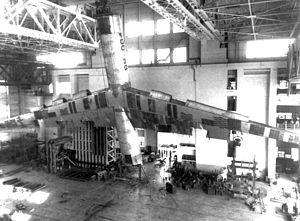
Le Convair B-36 Peacemaker est un bombardier stratégique lourd à long rayon d'action utilisé par l'United States Air Force entre 1949 et 1959. Le B-36 est conçu et développé dans les années 1940 par la Consolidated Aircraft Corporation, qui fusionnera avec Vultee pour donner Convair. Avec une envergure de plus de 70 mètres et une masse maximale au décollage de plus de 140 tonnes pour les premières versions, le B-36 est le plus grand avion à moteurs à pistons à avoir été produit en série. C'est le premier bombardier conçu spécialement pour emporter des bombes nucléaires ; la grande taille de sa soute lui permet d'emporter tous les types de bombes de l'arsenal américain sans avoir à subir de modifications. Avec un rayon d'action de 6 400 km et une capacité d'emport de 32 500 kg, le B-36 est le premier véritable bombardier intercontinental.